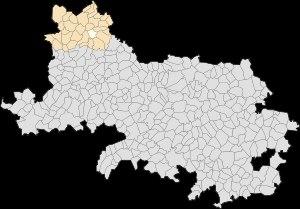
Tangry est une commune française située dans le département du Pas-de-Calais en région Hauts-de-France.